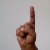
The image shows a hand gesture representing the letter 'D' in Indian Sign Language.